Fossil fuel regulations in the United States

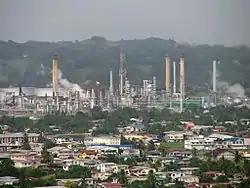
Pointe-à-Pierre refinery and fenceline community

As of 2015, there is no stringent enforcement of overtime or hazard pay. Workers have also complained about the lax attitude of refineries toward the improvement of safety measures and equipment resulting in the 2015 United Steel Workers Oil Refinery strike. An agreement was eventually reached to determine more standardized safety regulations and to improve pay and health care costs. Such safety regulations are also important for fenceline communities which are disproportionately impacted by the pollution generated by refining facilities and in which people of color tend to be the majority. There has also been a historic precedence of siting refineries in existing communities of color. A bill introduced in 2006 was passed by the House of Representatives with the intent to expedite the siting process of states by offering federal assistance in the form of "expertise in fields relevant to consideration of federal refinery authorizations".